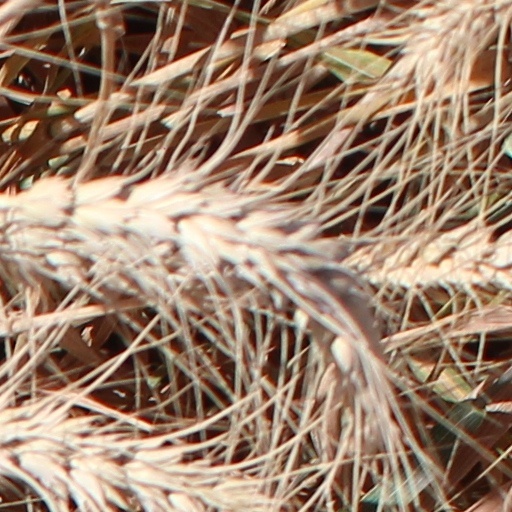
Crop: wheat